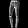
Label: Trouser